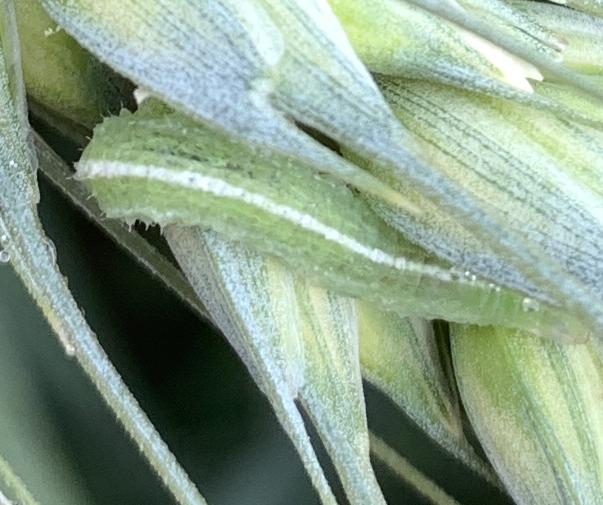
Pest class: predators